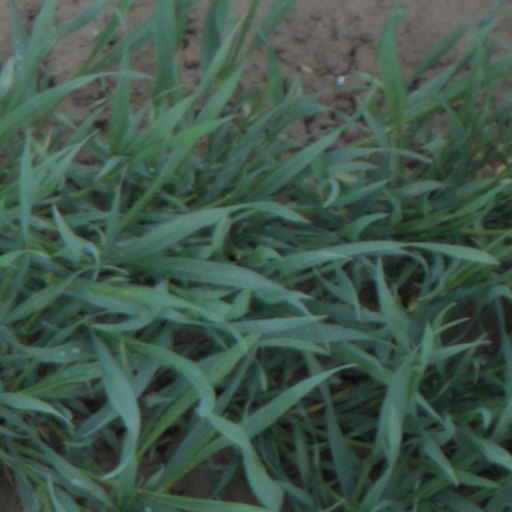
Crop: wheat